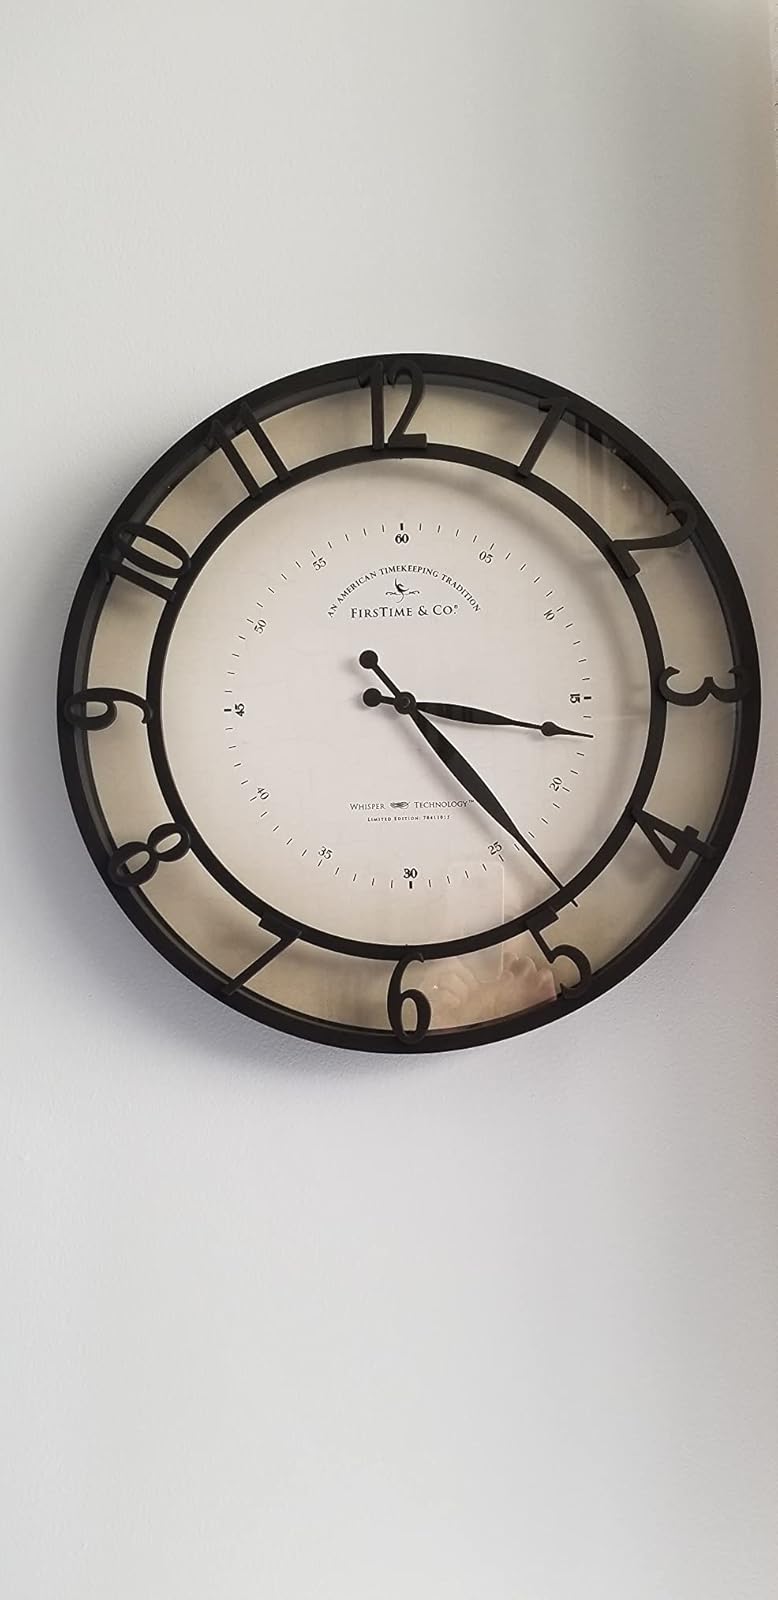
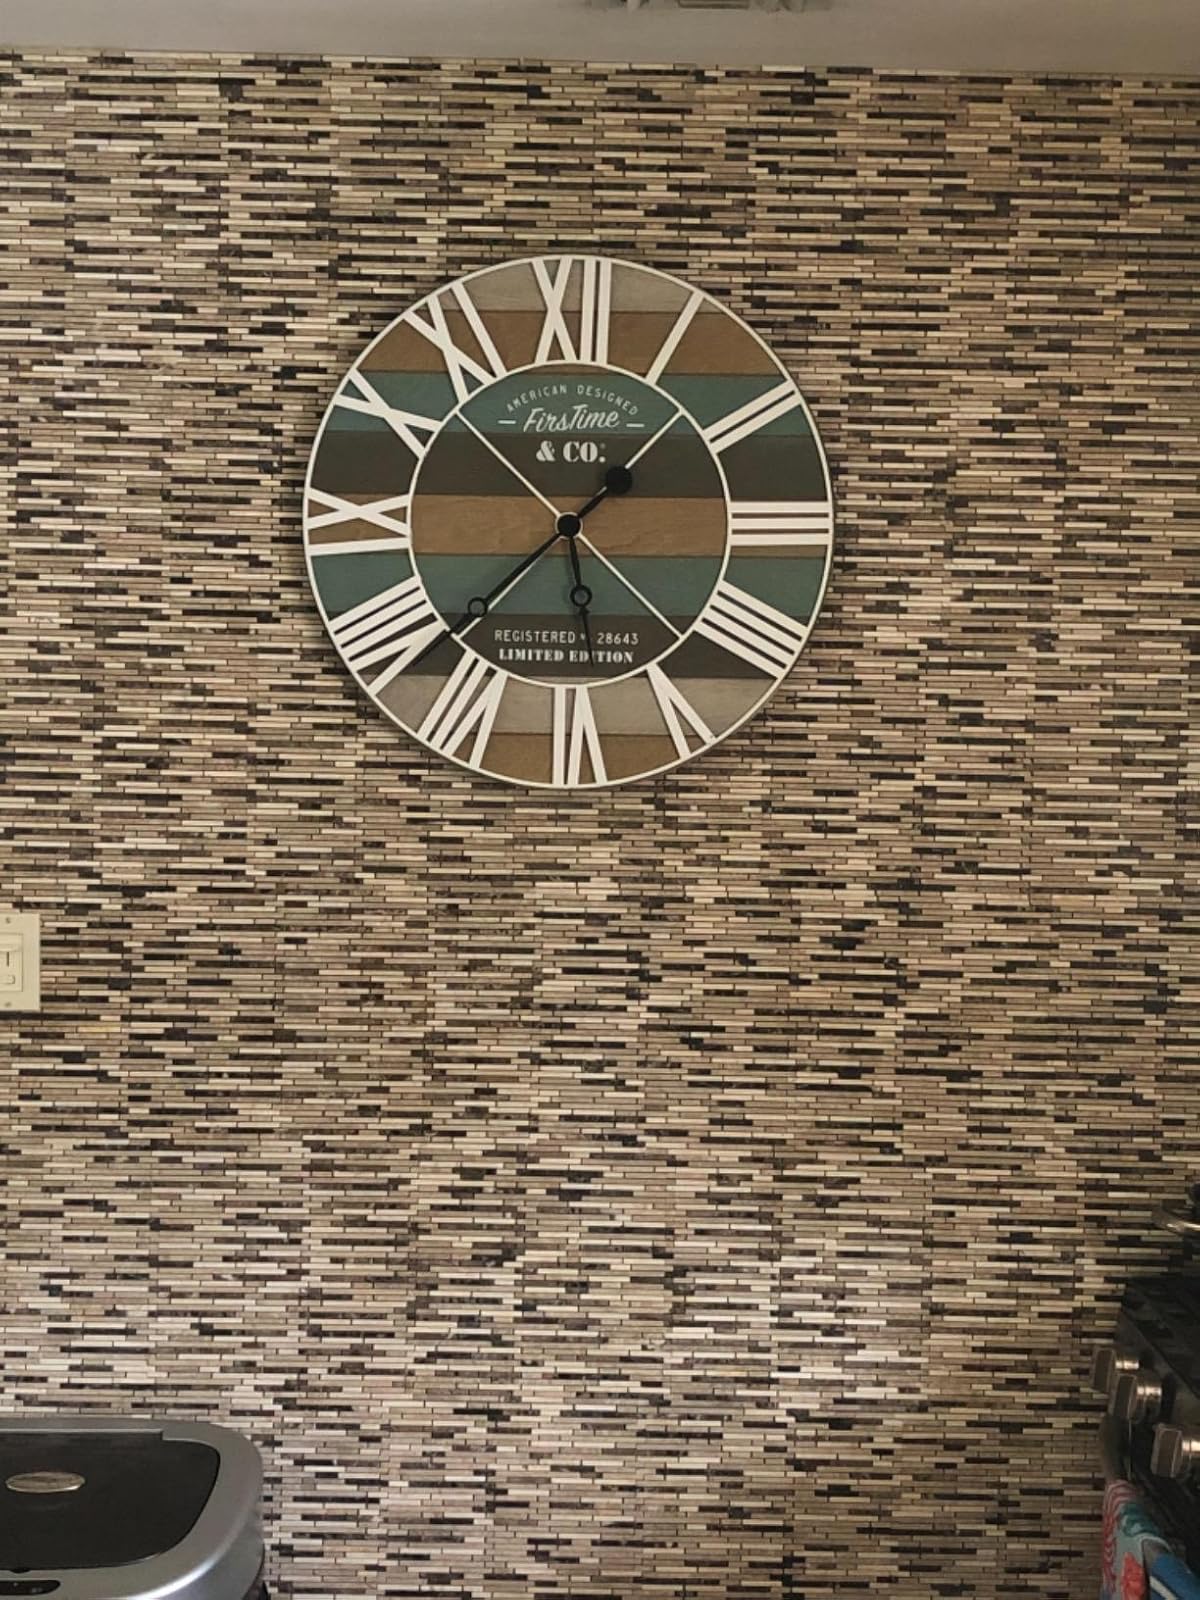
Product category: clock
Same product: no